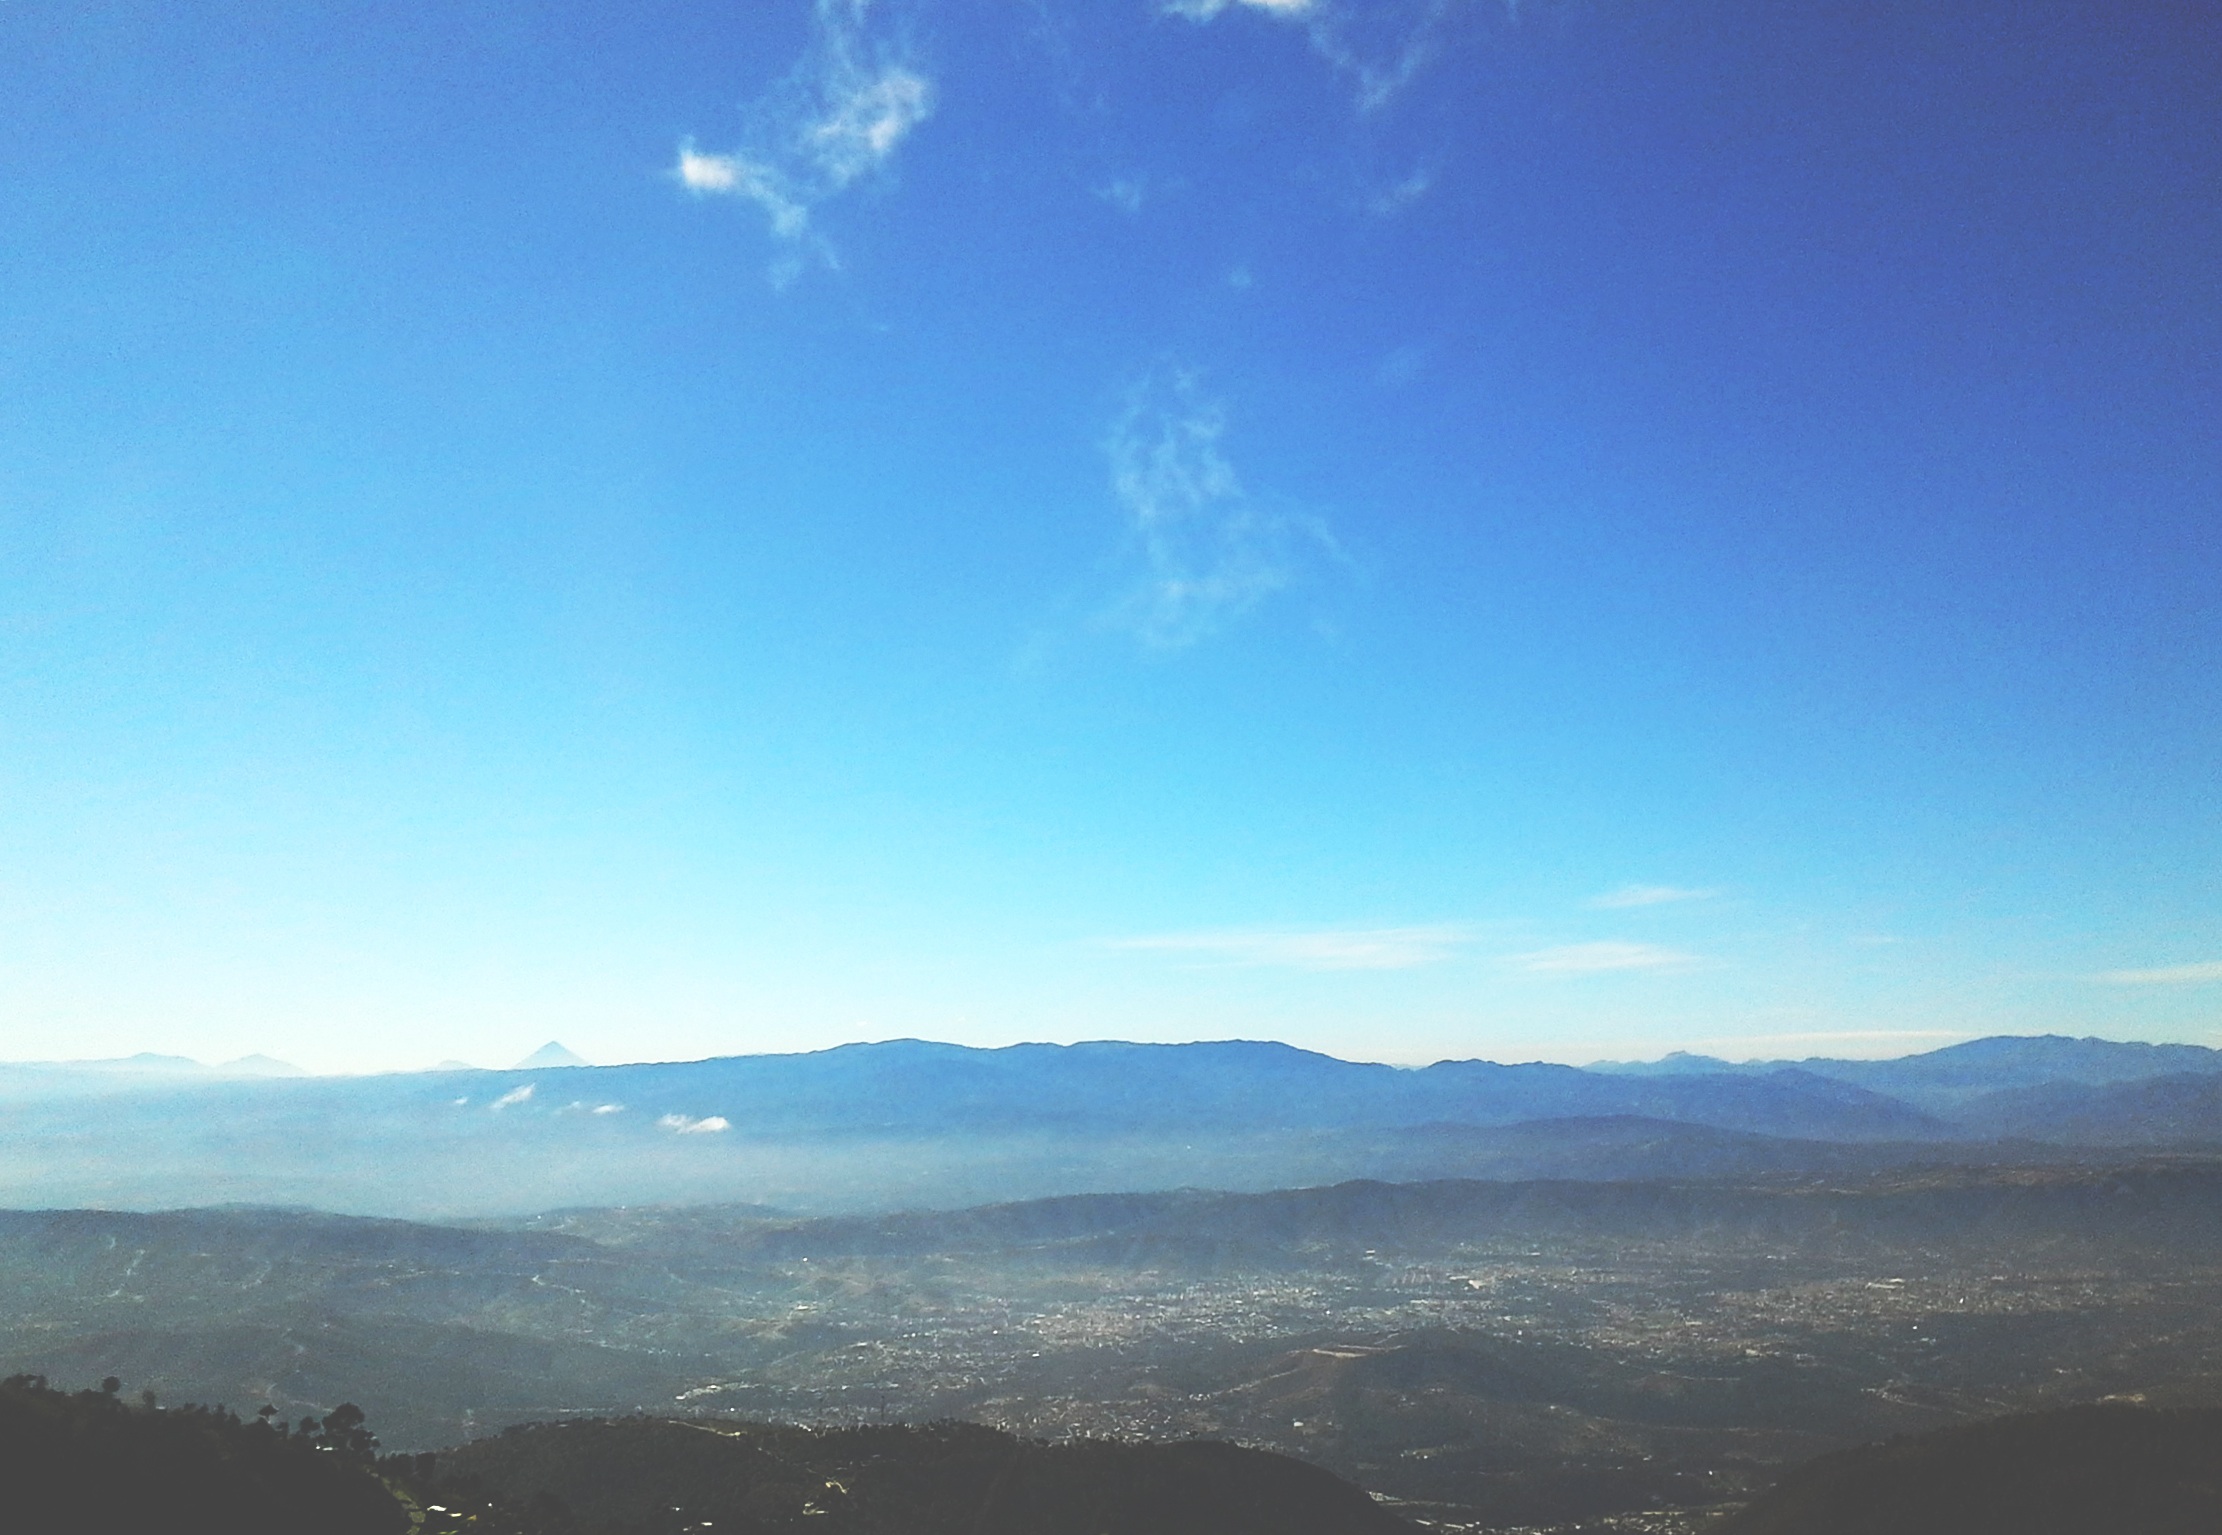
horizon, mountain, cloud, sky, sunrise, sunlight, morning, hill, dawn, mountain range, panorama, ridge, plain, summit, alps, plateau, landform, atmospheric phenomenon, atmosphere of earth, mountainous landforms